Ben Spoor

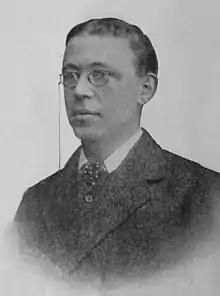
Spoor

Benjamin Charles Spoor (2 June 1878 – 22 December 1928), OBE, was a British Labour Party politician. He took a particular interest in India.